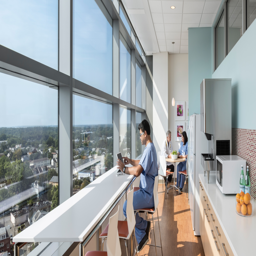
lounge with staff members meeting near the window